Lie

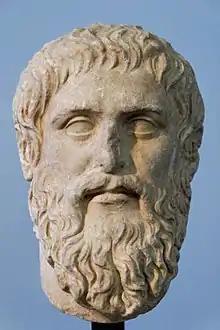
Plato presented arguments to justify the use of noble lies in his "Republic".

"Lying in trade" occurs when the seller of a product or service may advertise untrue facts about the product or service in order to gain sales, especially by competitive advantage. Many countries and states have enacted consumer protection laws intended to combat such fraud.